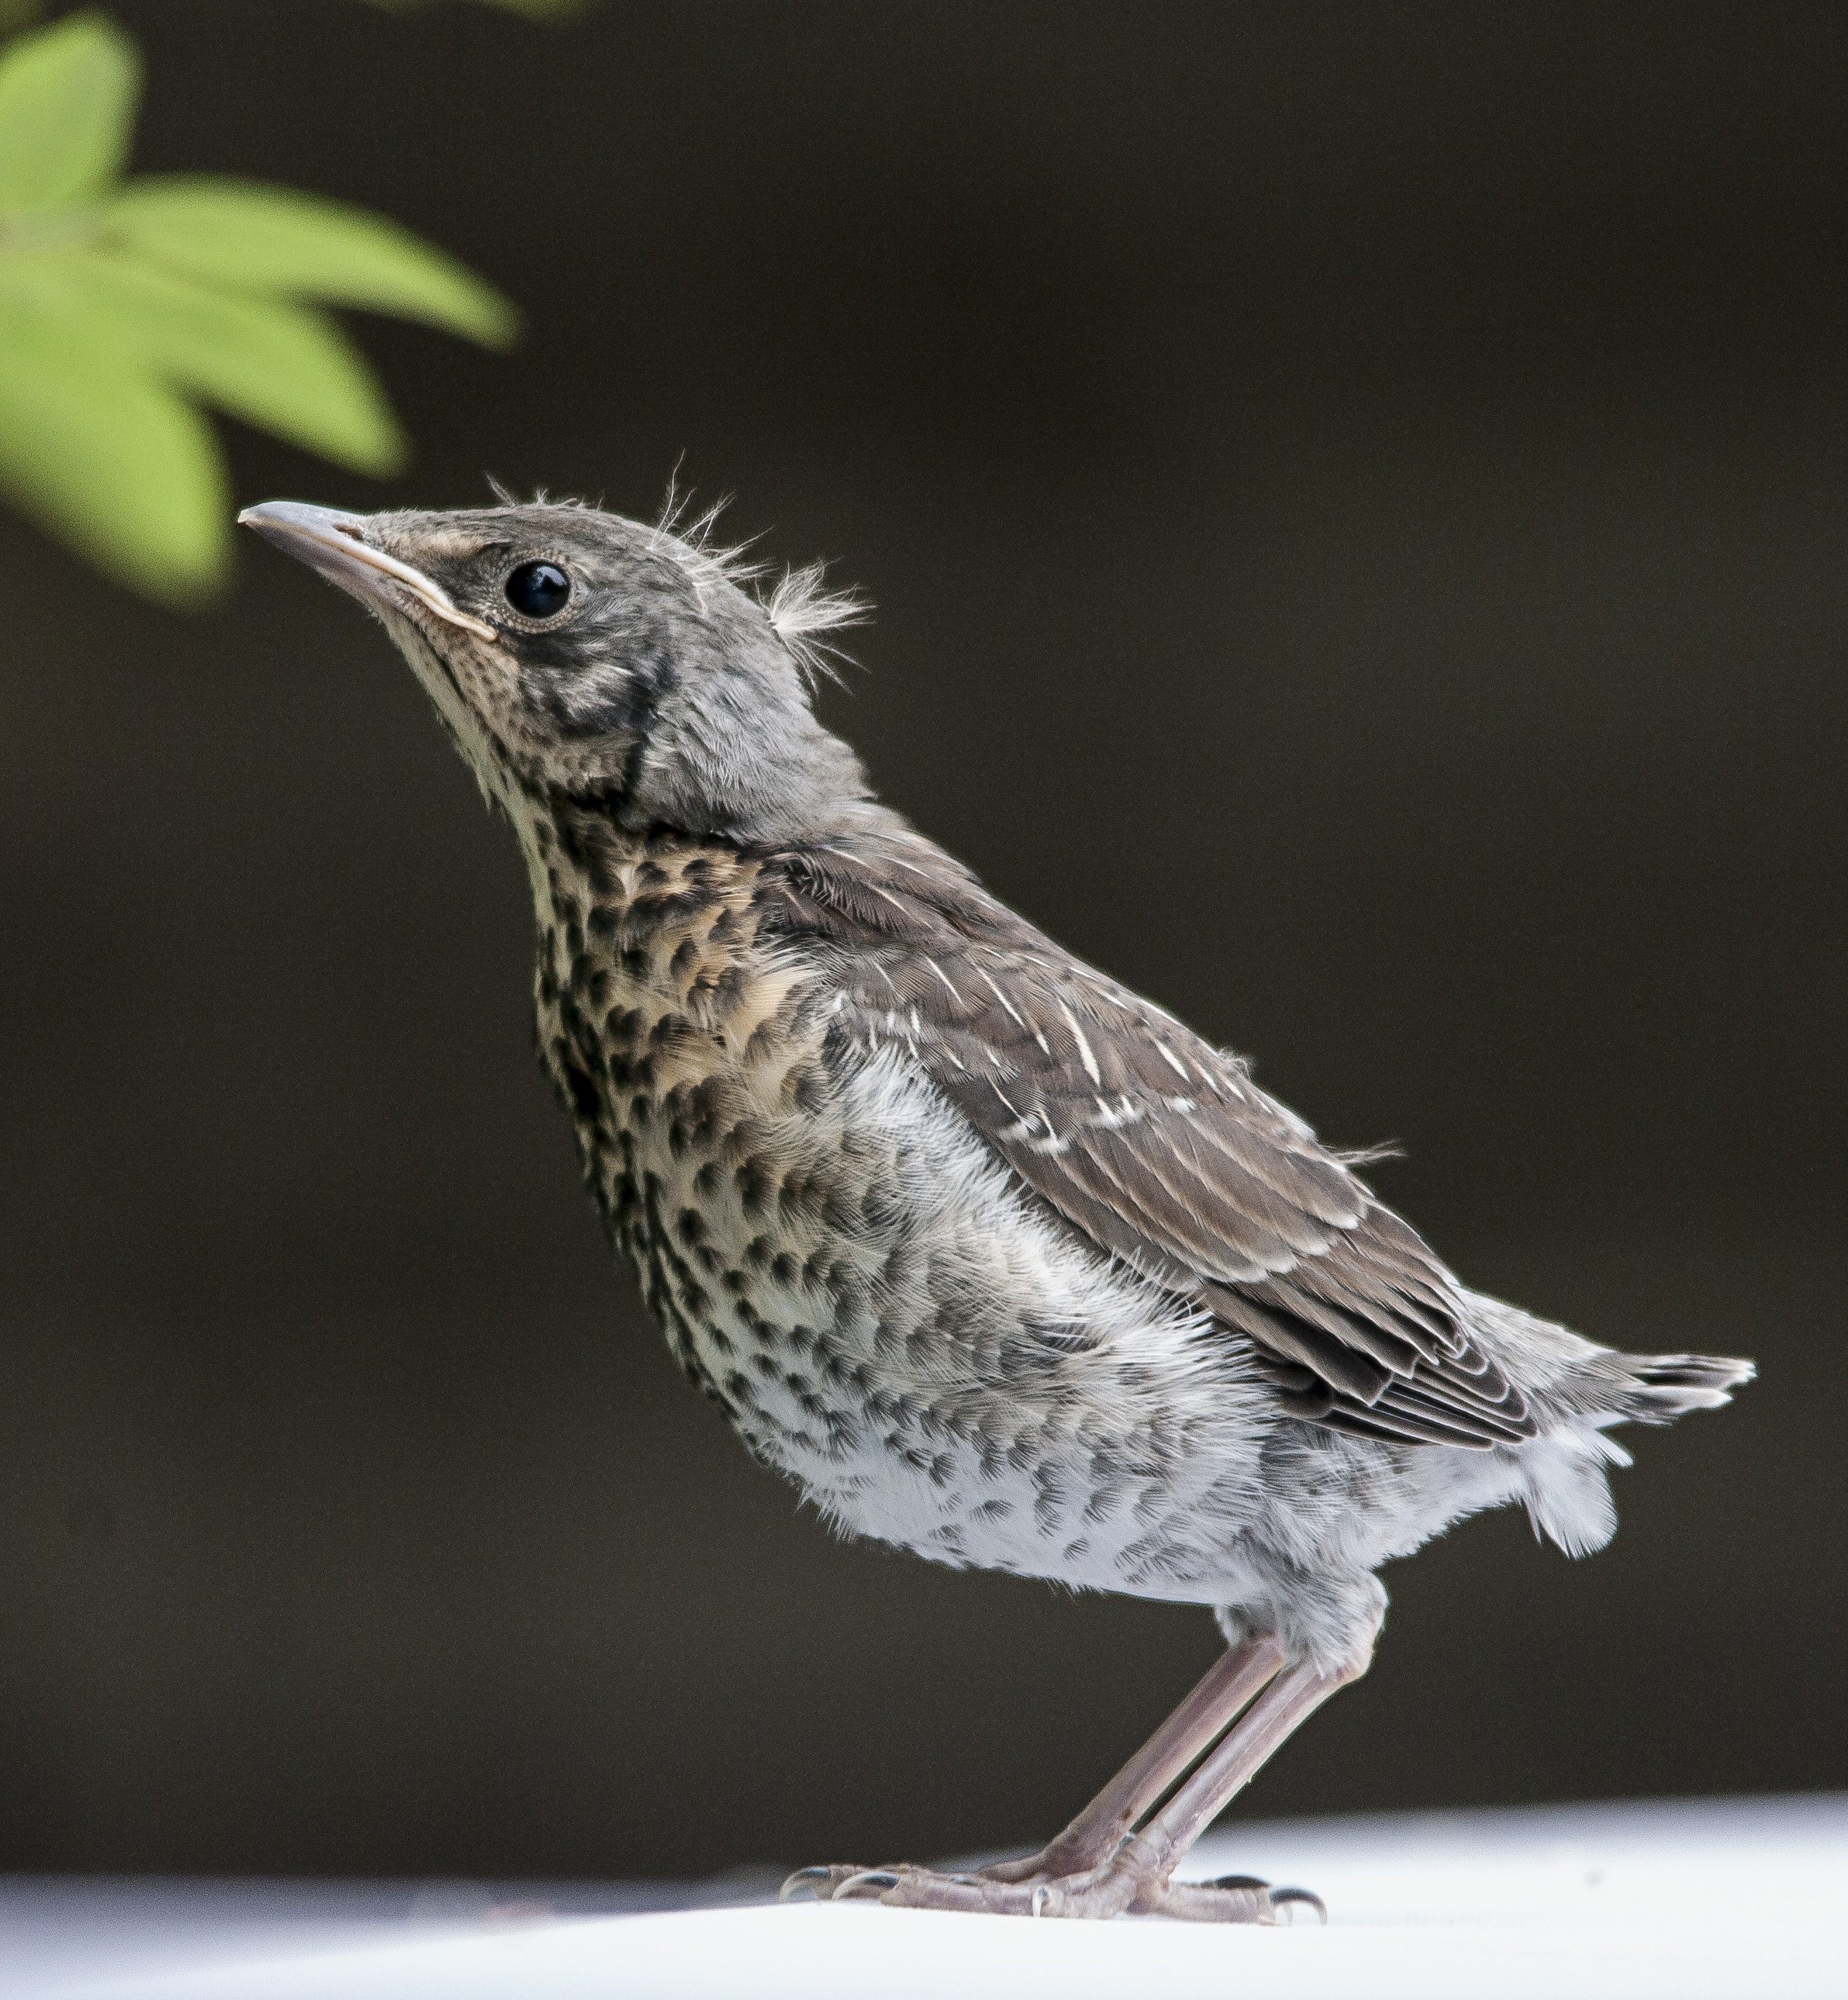
nature, bird, wing, animal, wildlife, wild, beak, natural, feather, fauna, close up, vertebrate, sparrow, finch, wren, young bird, lark, house sparrow, perching bird